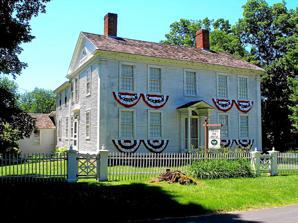
Building: Amasa Day House
Country: United States of America
Year built: 1816
Historic house in Connecticut, United States United States historic place Amasa Day House U.S. National Register of Historic Places Show map of Connecticut Show map of the United States Location 33 Plains Rd., Moodus, Connecticut Coordinates 41°30′7″N 72°27′9″W / 41.50194°N 72.45250°W / 41.50194; -72.45250 Area 3.5 acres (1.4 ha) Built 1816 and 1878 Architectural style Federal NRHP reference No. 72001315 Added to NRHP September 22, 1972 The Amasa Day House is a historic house museum at 33 Plains Road in the Moodus village of East Haddam, Connecticut .  Built in 1816, it is one of the oldest buildings in the village of Moodus, and a fine example of Federal period architecture.  The house, now owned and operated by Connecticut Landmarks , has displays which showcase how the Industrial Revolution changed the daily life of American families.  It was listed on the National Register of Historic Places in 1972. History The Amasa Day House occupies a prominent location at the northwest end of the Moodus village green, on 3.5 acres (1.4 ha) of land that are mostly screened from the nearby state highway by trees.  It is a 2 + 1 ⁄ 2 -story wood-frame structure, with a gabled roof and clapboarded exterior.  Corner pilasters rise to a shallow entablature, with modillion blocks in the eaves.  The side gable ends are pedimented, with half-round windows at the center.  The main entrance is sheltered by a gabled portico; it is flanked by pilasters and topped by a half-oval transom window.  Late 19th-century ells extend to the rear of the original main block. The house was constructed in 1816 for farmer Colonel Julius Chapman, his wife Frances, and their four daughters. After his death, Amasa Day purchased the property, but later sold off parcels of land as he focused more on his roles as an insurance agent and banker. The house was subsequently inherited by Day's daughter and son-in-law Katherine and Eugene Chaffee, who worked for the New York Net and Twine Company, one of several twine factories in Moodus. Their son was Dr. Amasa Day Chaffee, a well-known art photographer. Museum The house was donated to Connecticut Landmarks in 1967; and is currently available for tours seasonally, by appointment. An investigation by the attorney general's office into their alleged neglect of the property concluded in 2019 and found no evidence of wrongdoing. However, it did provide recommendations to improve future accountability. See also National Register of Historic Places listings in Middlesex County, Connecticut References